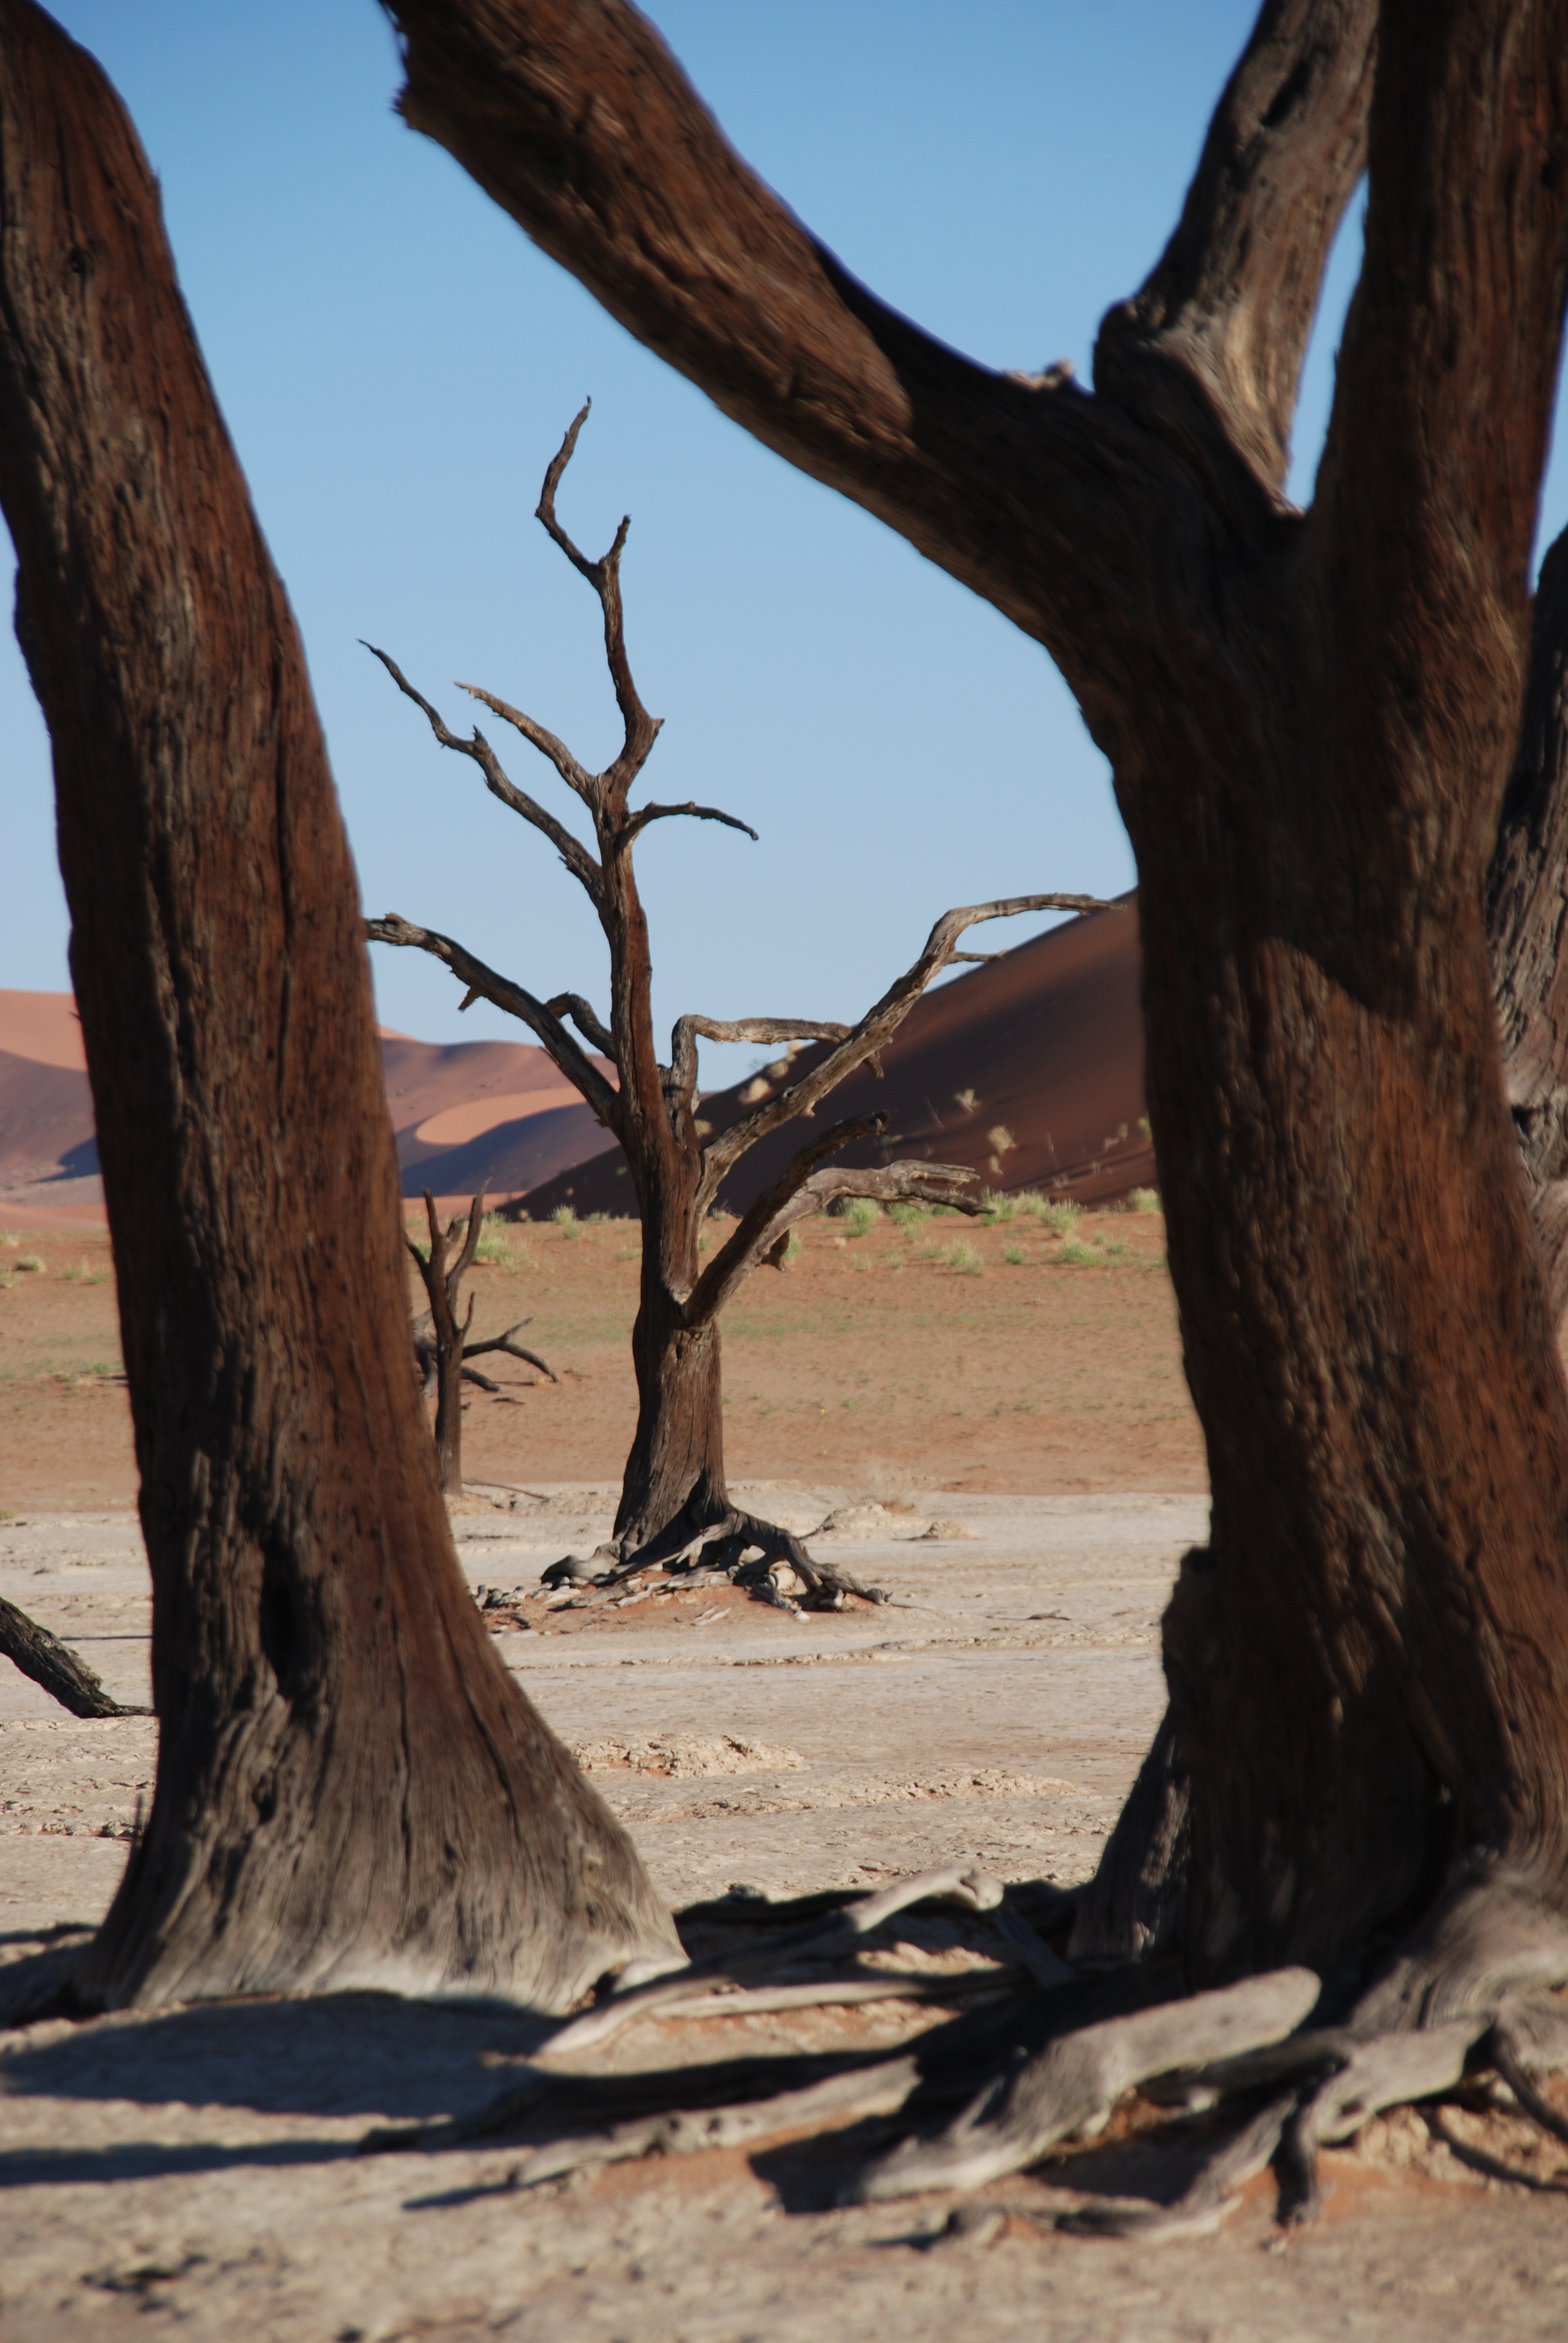
landscape, tree, nature, forest, rock, wilderness, branch, plant, wood, leaf, desert, trunk, africa, namibia, etosha, natural environment, woody plant, etosha national park